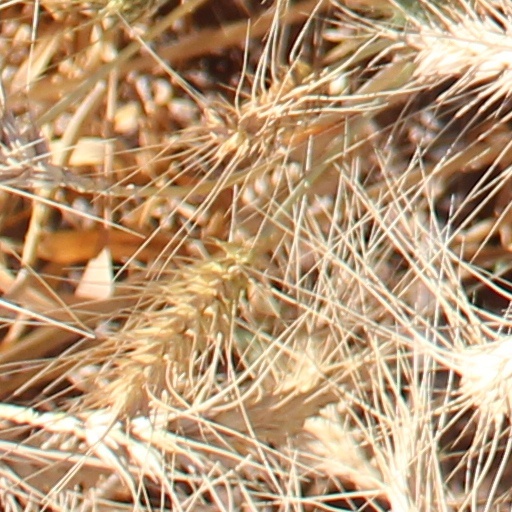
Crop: wheat